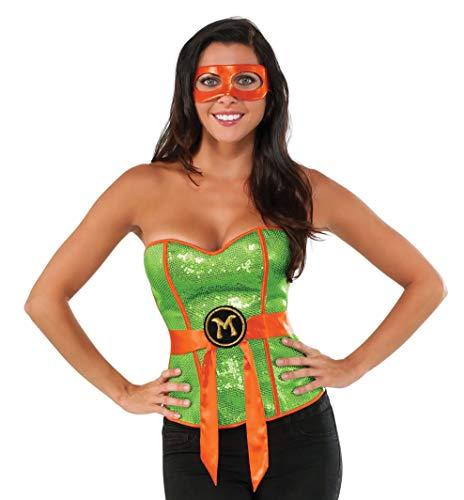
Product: Rubie's Costume Co Women's TMNT Classic Costume Sequined Michelangelo Corset
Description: Sequin corset with orange monogram belt is flirty fun.
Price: $53.00